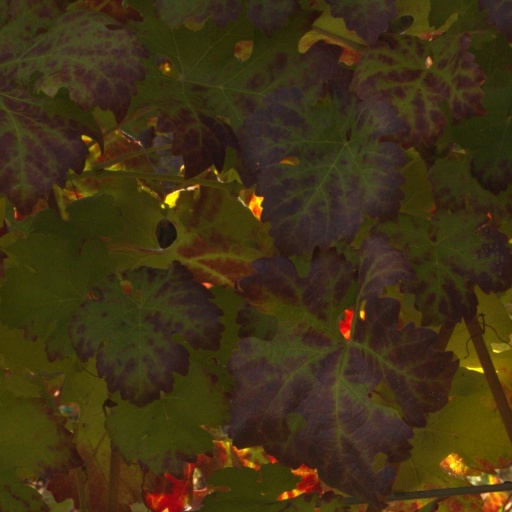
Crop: grape